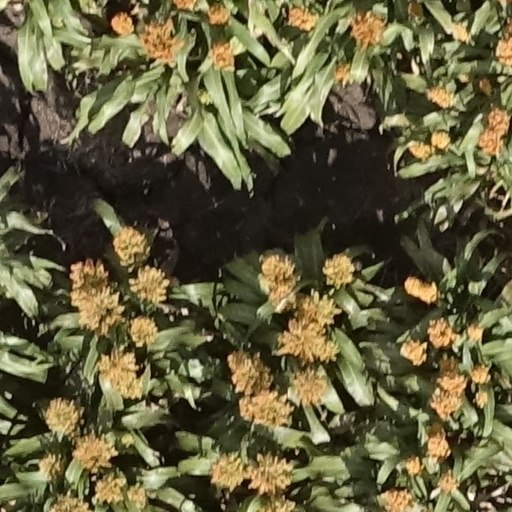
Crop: sorghum